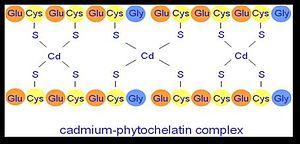
Chélation du cadmium par les unités cystéines d'une phytochélatine.
Les phytochélatines sont des agents de chélation naturels, c'est-à-dire capables de fixer les métaux et métalloïdes. Les phytochélatines sont responsables de la tolérance des plantes aux ions métalliques notamment au cadmium, ainsi que de certaines algues ou bactéries photosynthétiques présentes dans le plancton ou dans certains biofilms.